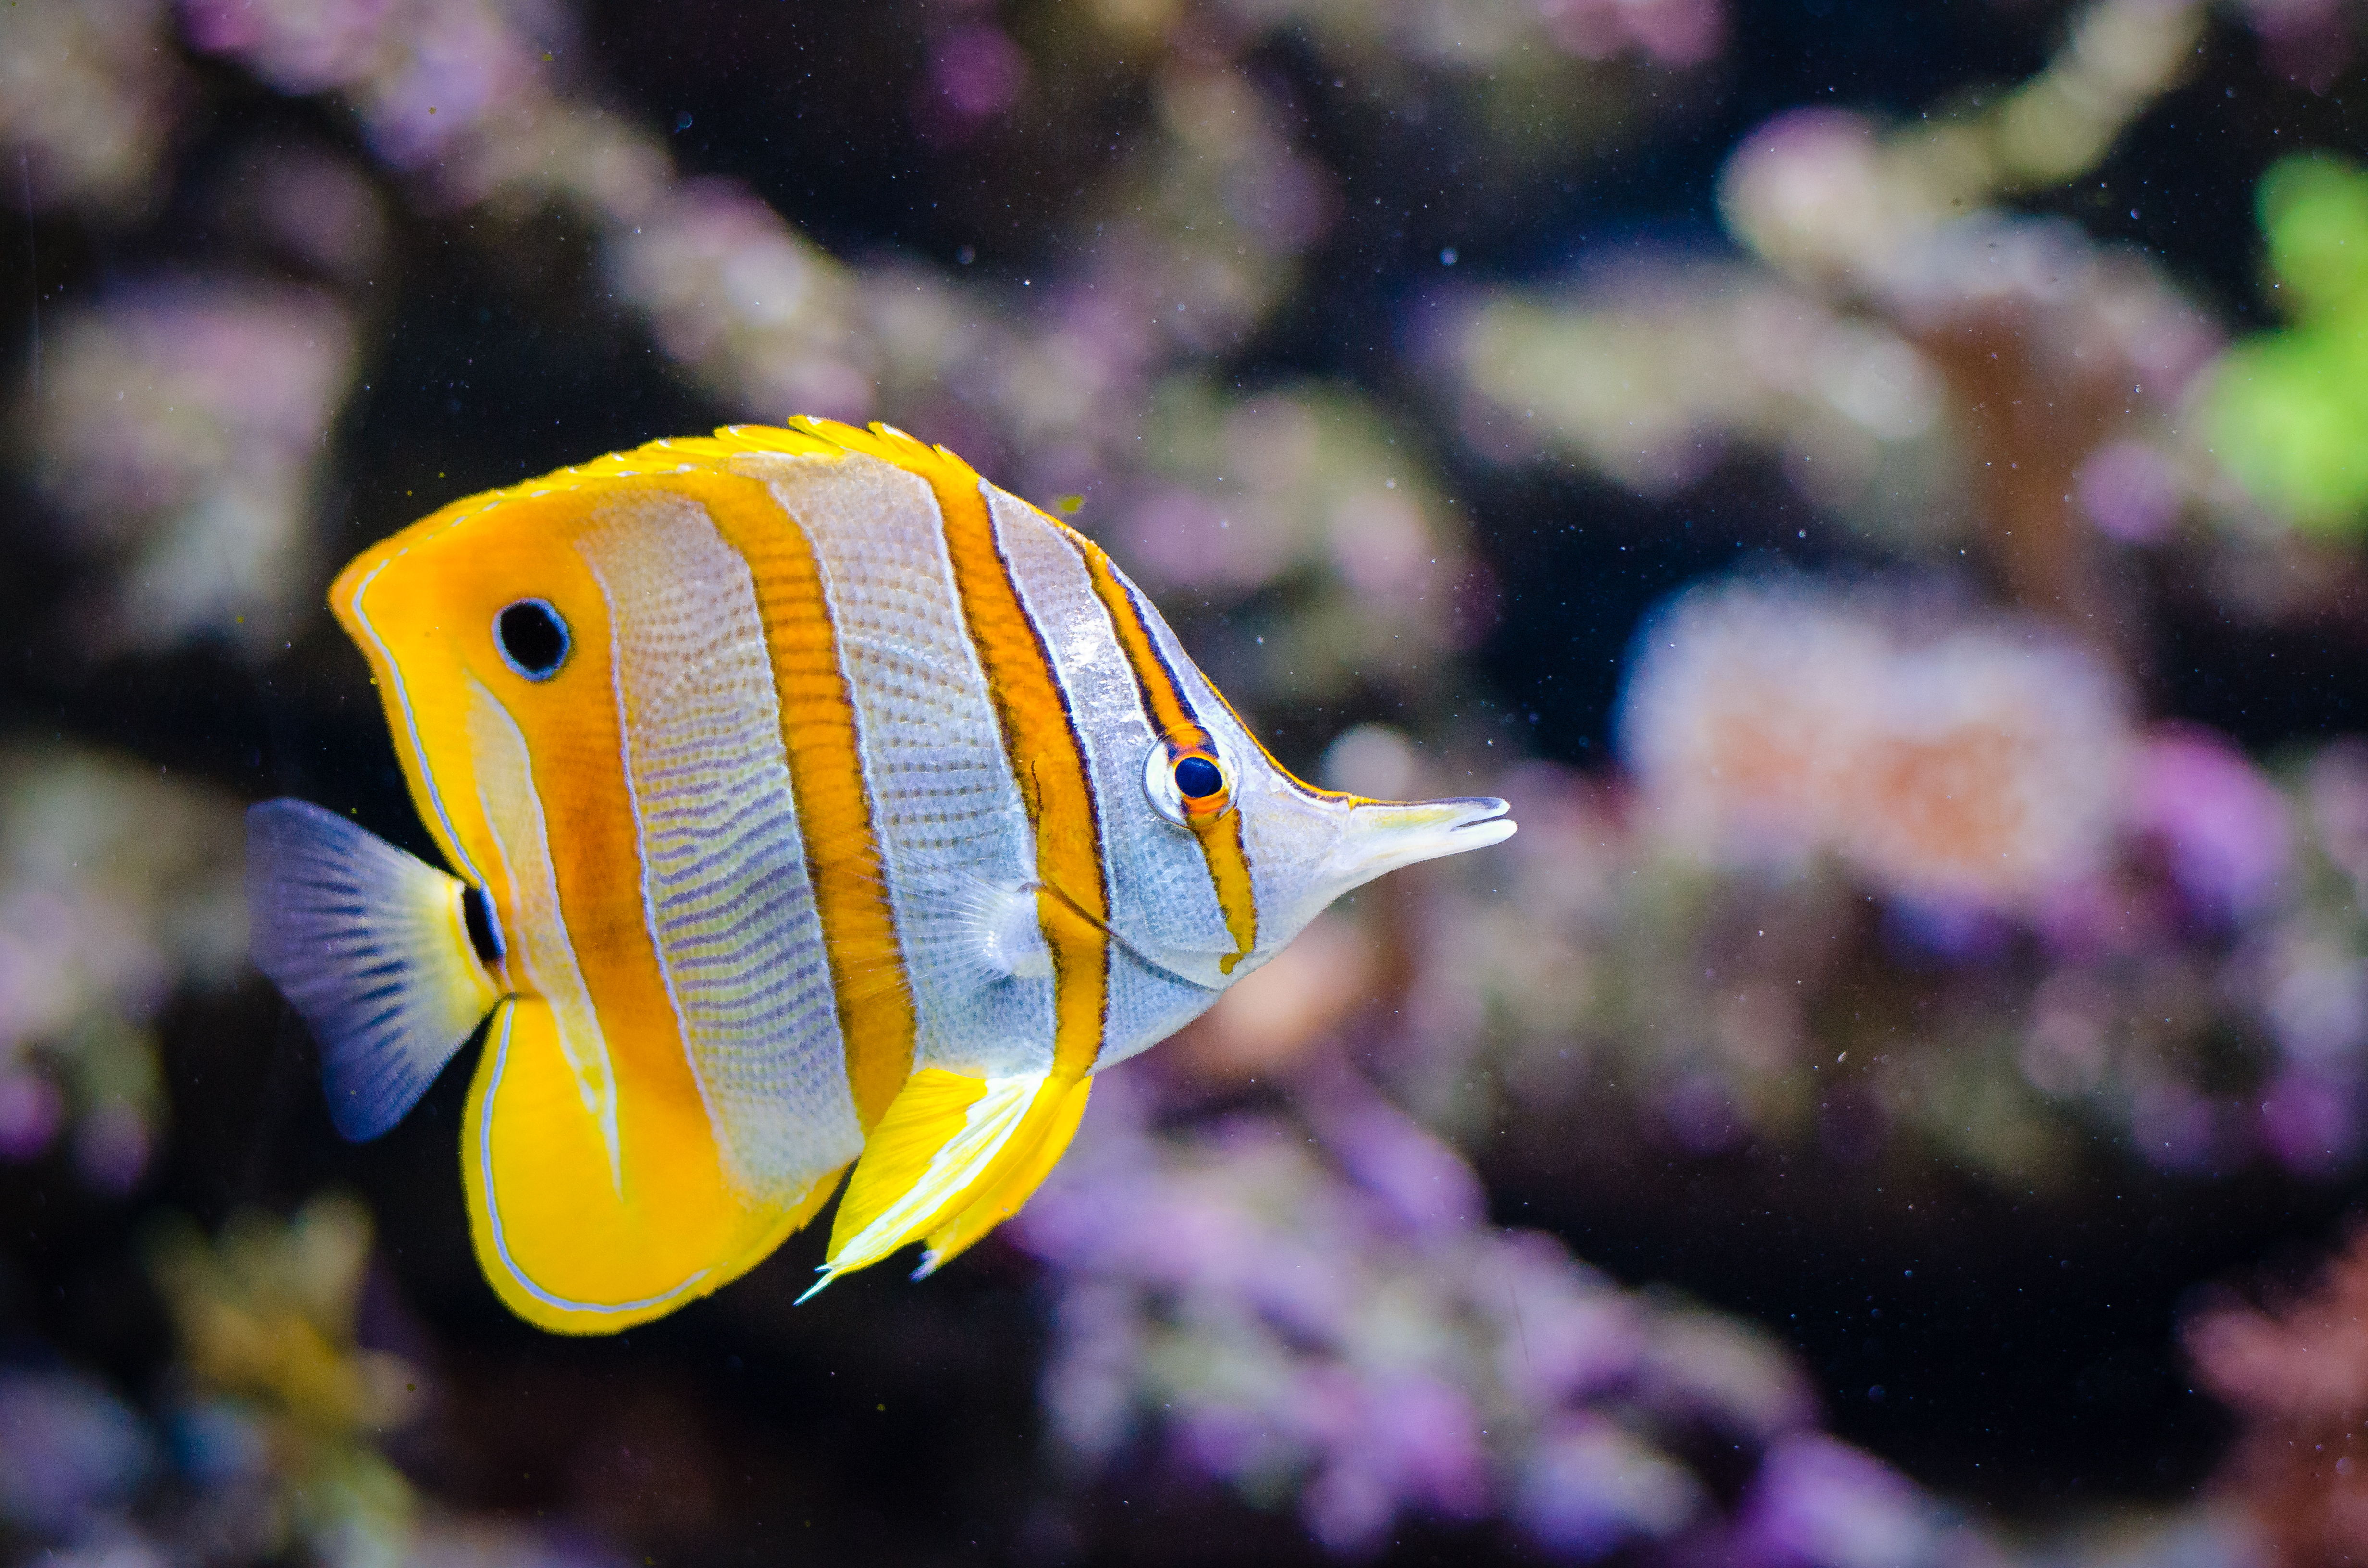
flower, underwater, biology, fish, fauna, reef, close up, aquarium, macro photography, anemone fish, marine biology, coral reef fish, pomacentridae, freshwater aquarium, pomacanthidae